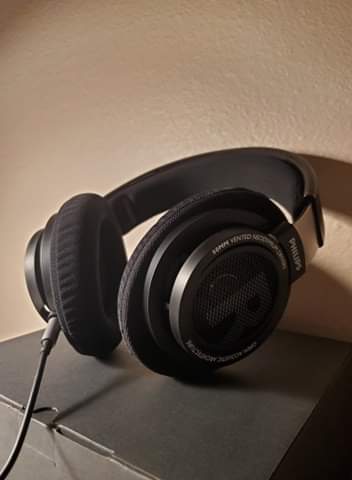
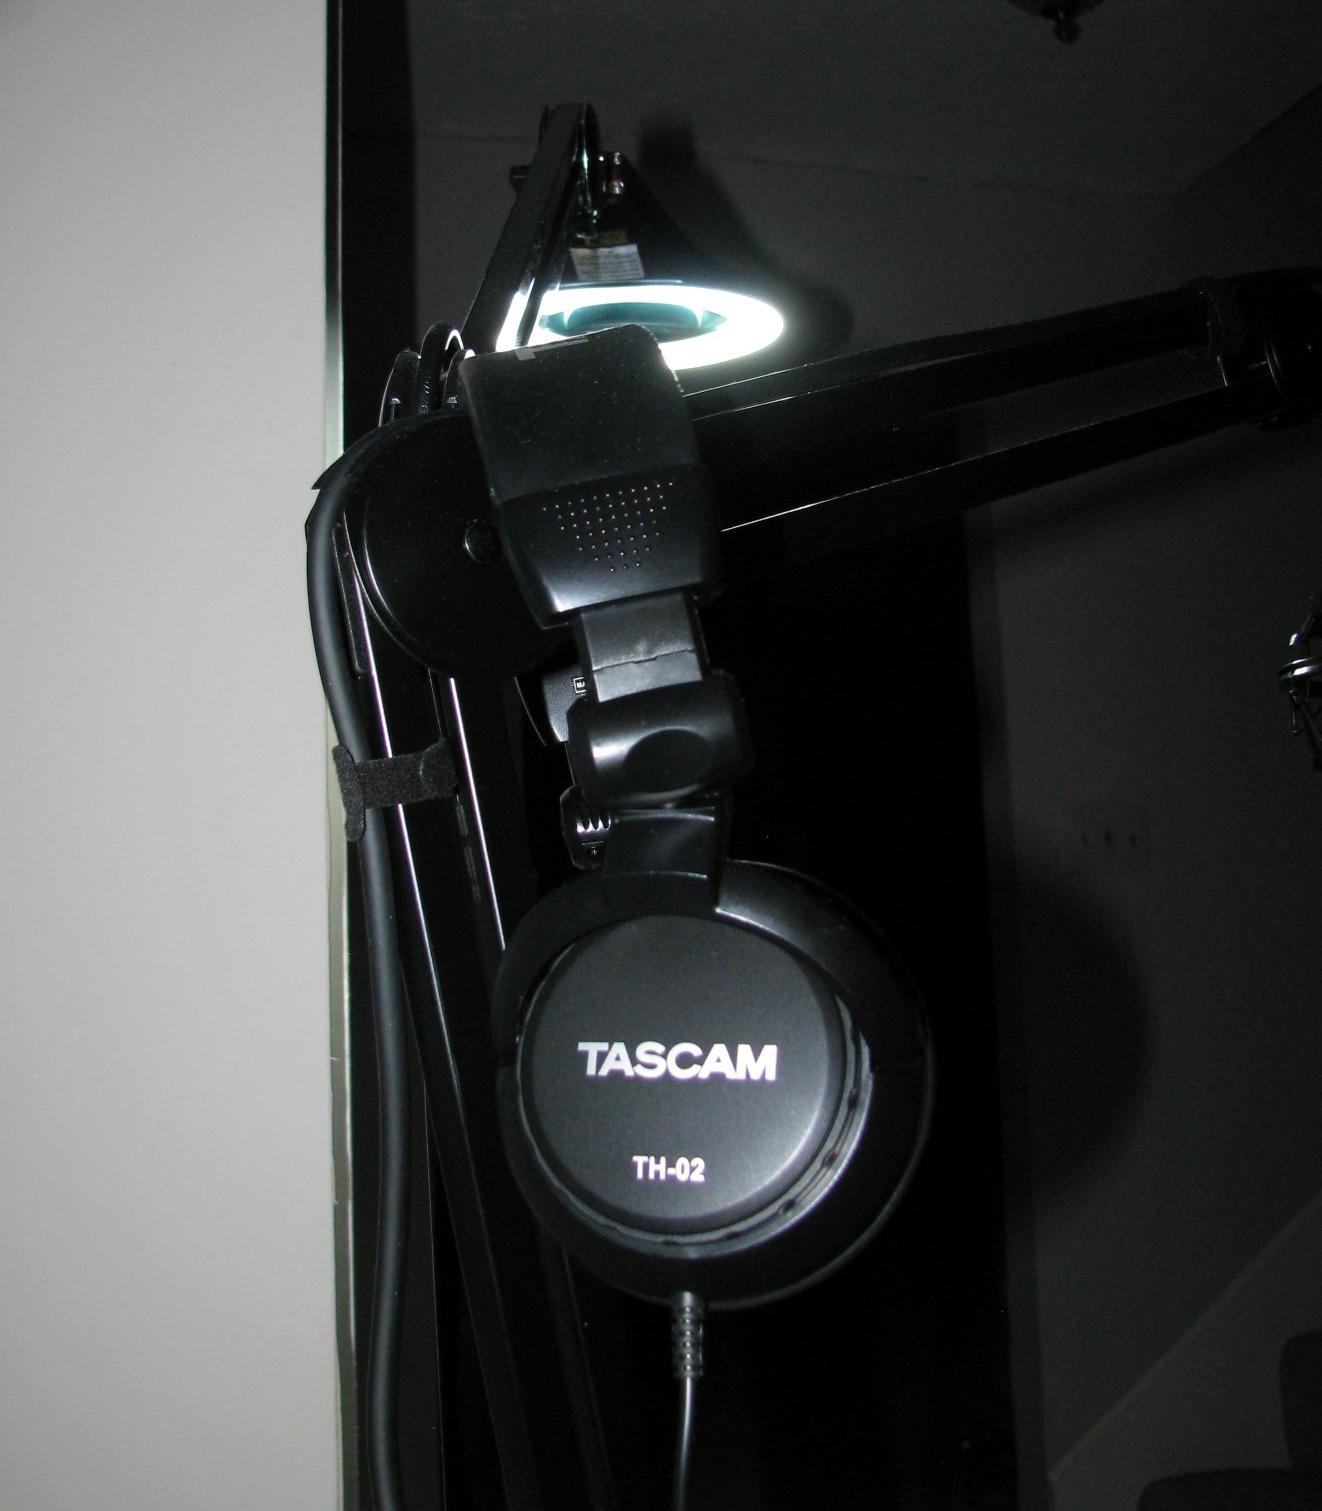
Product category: headphones
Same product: no